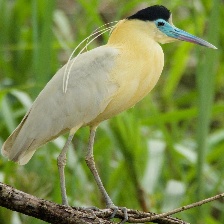
Species: CAPPED HERON
Scientific name: PILHERODIUS PILEATUS
ImageNet parent category: little_blue_heron